Answer in natural language. Considering the relative positions, is dark grey lshaped countertop (marked A) to the left or right of lowprofile bed with blue bedding (marked C)? Choose between the following options: left or right
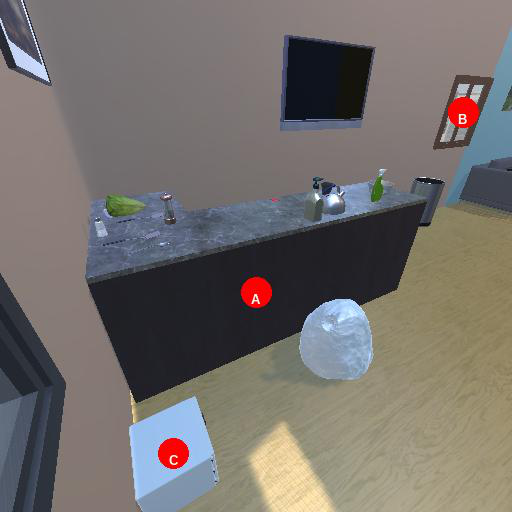
<answer>left</answer>